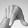
ASL letter: Q